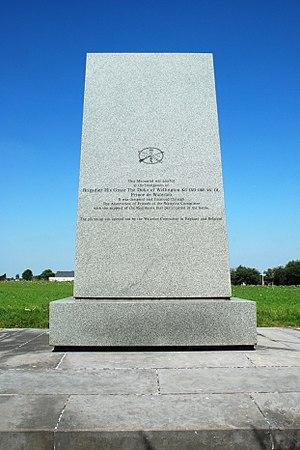
Belgique - Brabant wallon - Genappe - Monument aux troupes britanniques et hanovriennes
Le Monument aux troupes britanniques et hanovriennes est un monument, situé aux Quatre Bras de Baisy-Thy, qui honore la mémoire des soldats britanniques et hanovriens qui ont combattu à la bataille des Quatre Bras le 16 juin 1815.
Genappe est une ville francophone de Belgique située en Région wallonne dans la province du Brabant wallon.